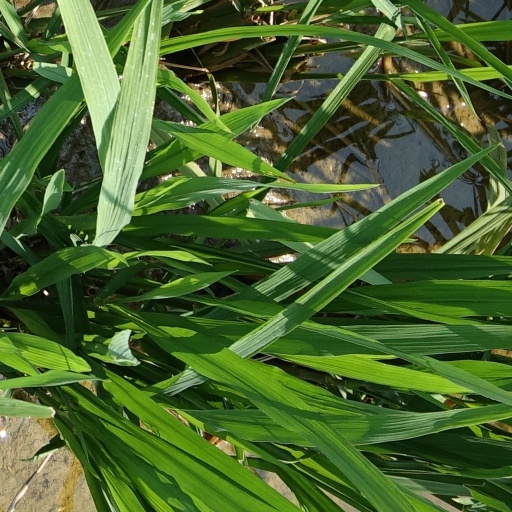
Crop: rice